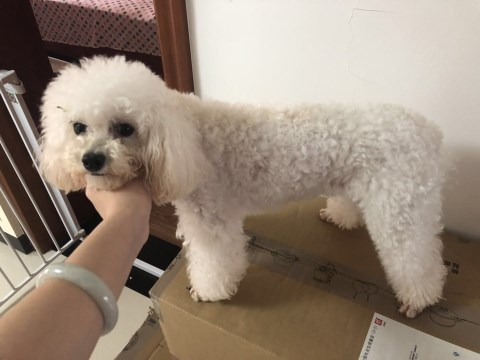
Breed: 7449-n000128-teddy